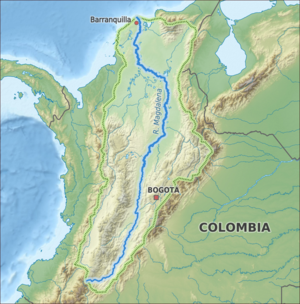
Bogota, anciennement Santa Fe de Bogotá Distrito Capital, est la capitale de la Colombie et également celle du département de Cundinamarca. Elle a été fondée le 6 août 1538 par le conquistador espagnol Gonzalo Jiménez de Quesada. Suivant l’organisation d’un district capital unitaire et décentralisé, Bogota jouit d'une autonomie lui permettant la gestion de ses intérêts dans les limites imposées par la Constitution et la loi. Composée de 20 districts, elle est la métropole incontestée du pays aux points de vue administratif, économique et politique.
L’histoire de la Colombie commence il y a plus de 20 000 ans. Différentes civilisations amérindiennes se développent dès cette époque, dont la plus influente est celle du peuple Chibcha. Celui-ci domine le centre du pays lorsque Christophe Colomb « découvre » l'Amérique en 1492.
Le Magdalena est le fleuve le plus important de Colombie. Il coule dans une large vallée entre les cordillères Centrale et Orientale des Andes colombiennes, en direction du nord à travers tout le pays.